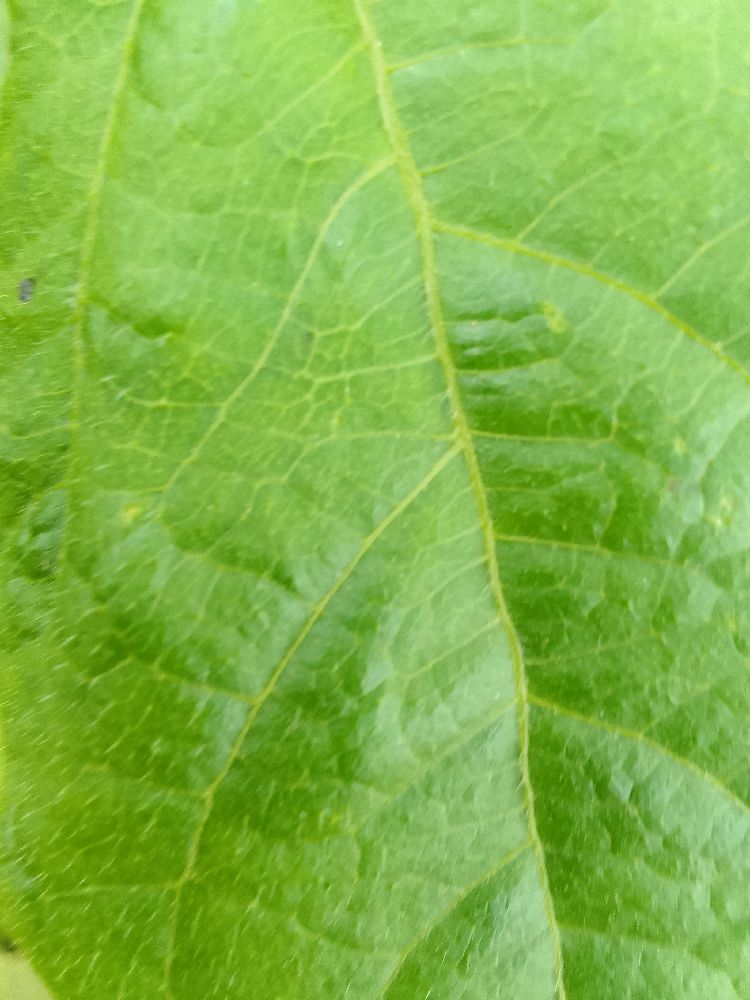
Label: healthy